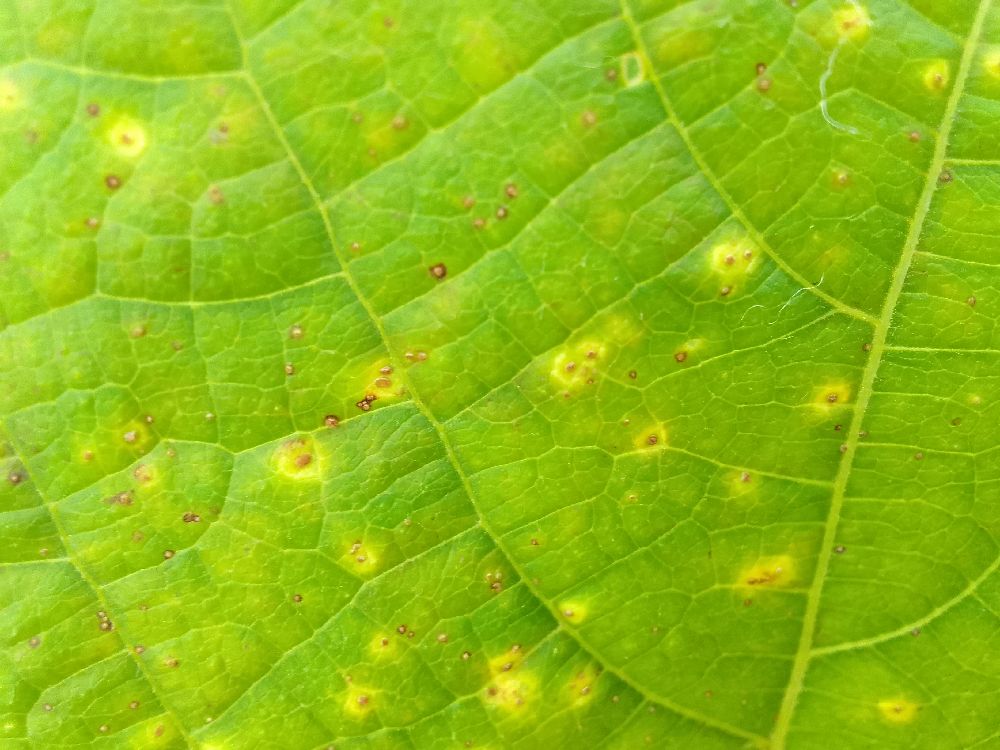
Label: rust